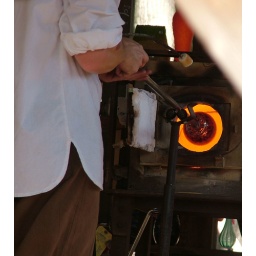
glass in oven